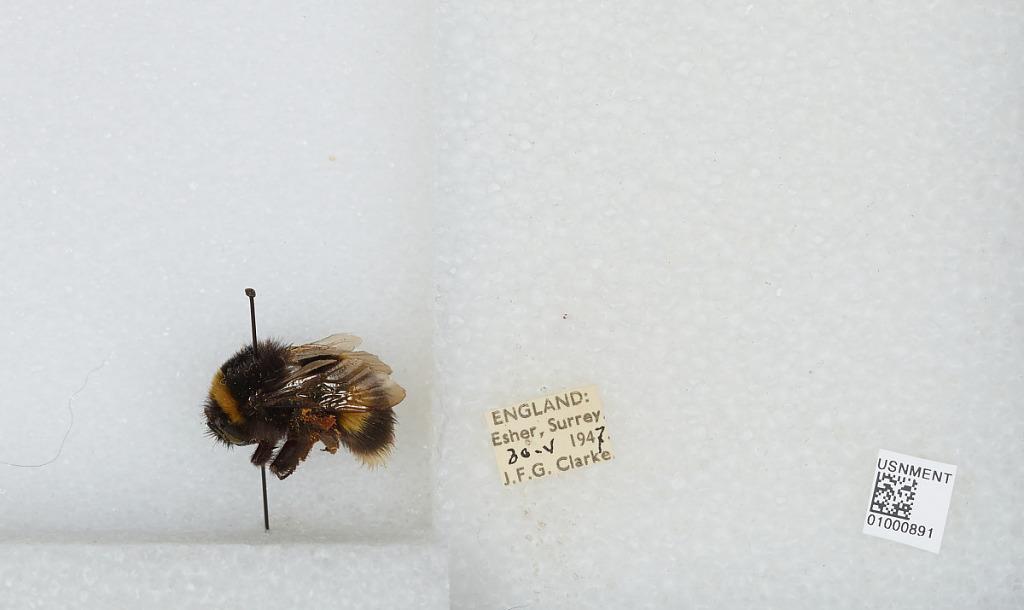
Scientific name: Bombus (Bombus) lucorum (Linnaeus)
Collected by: J. Clarke
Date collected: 1947-5-30
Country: United Kingdom
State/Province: England
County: Surrey
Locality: Esher
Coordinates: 51.3691, -0.365